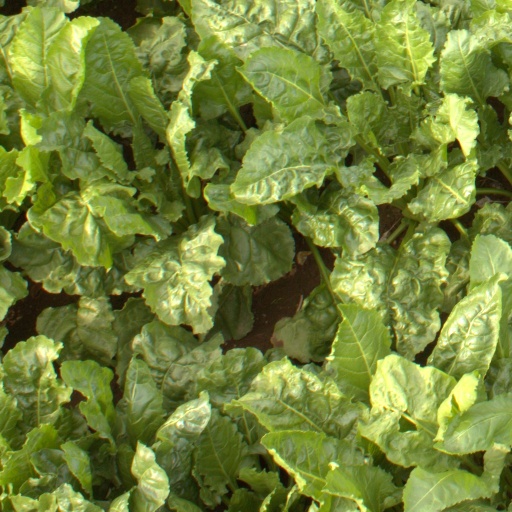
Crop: sugar beet